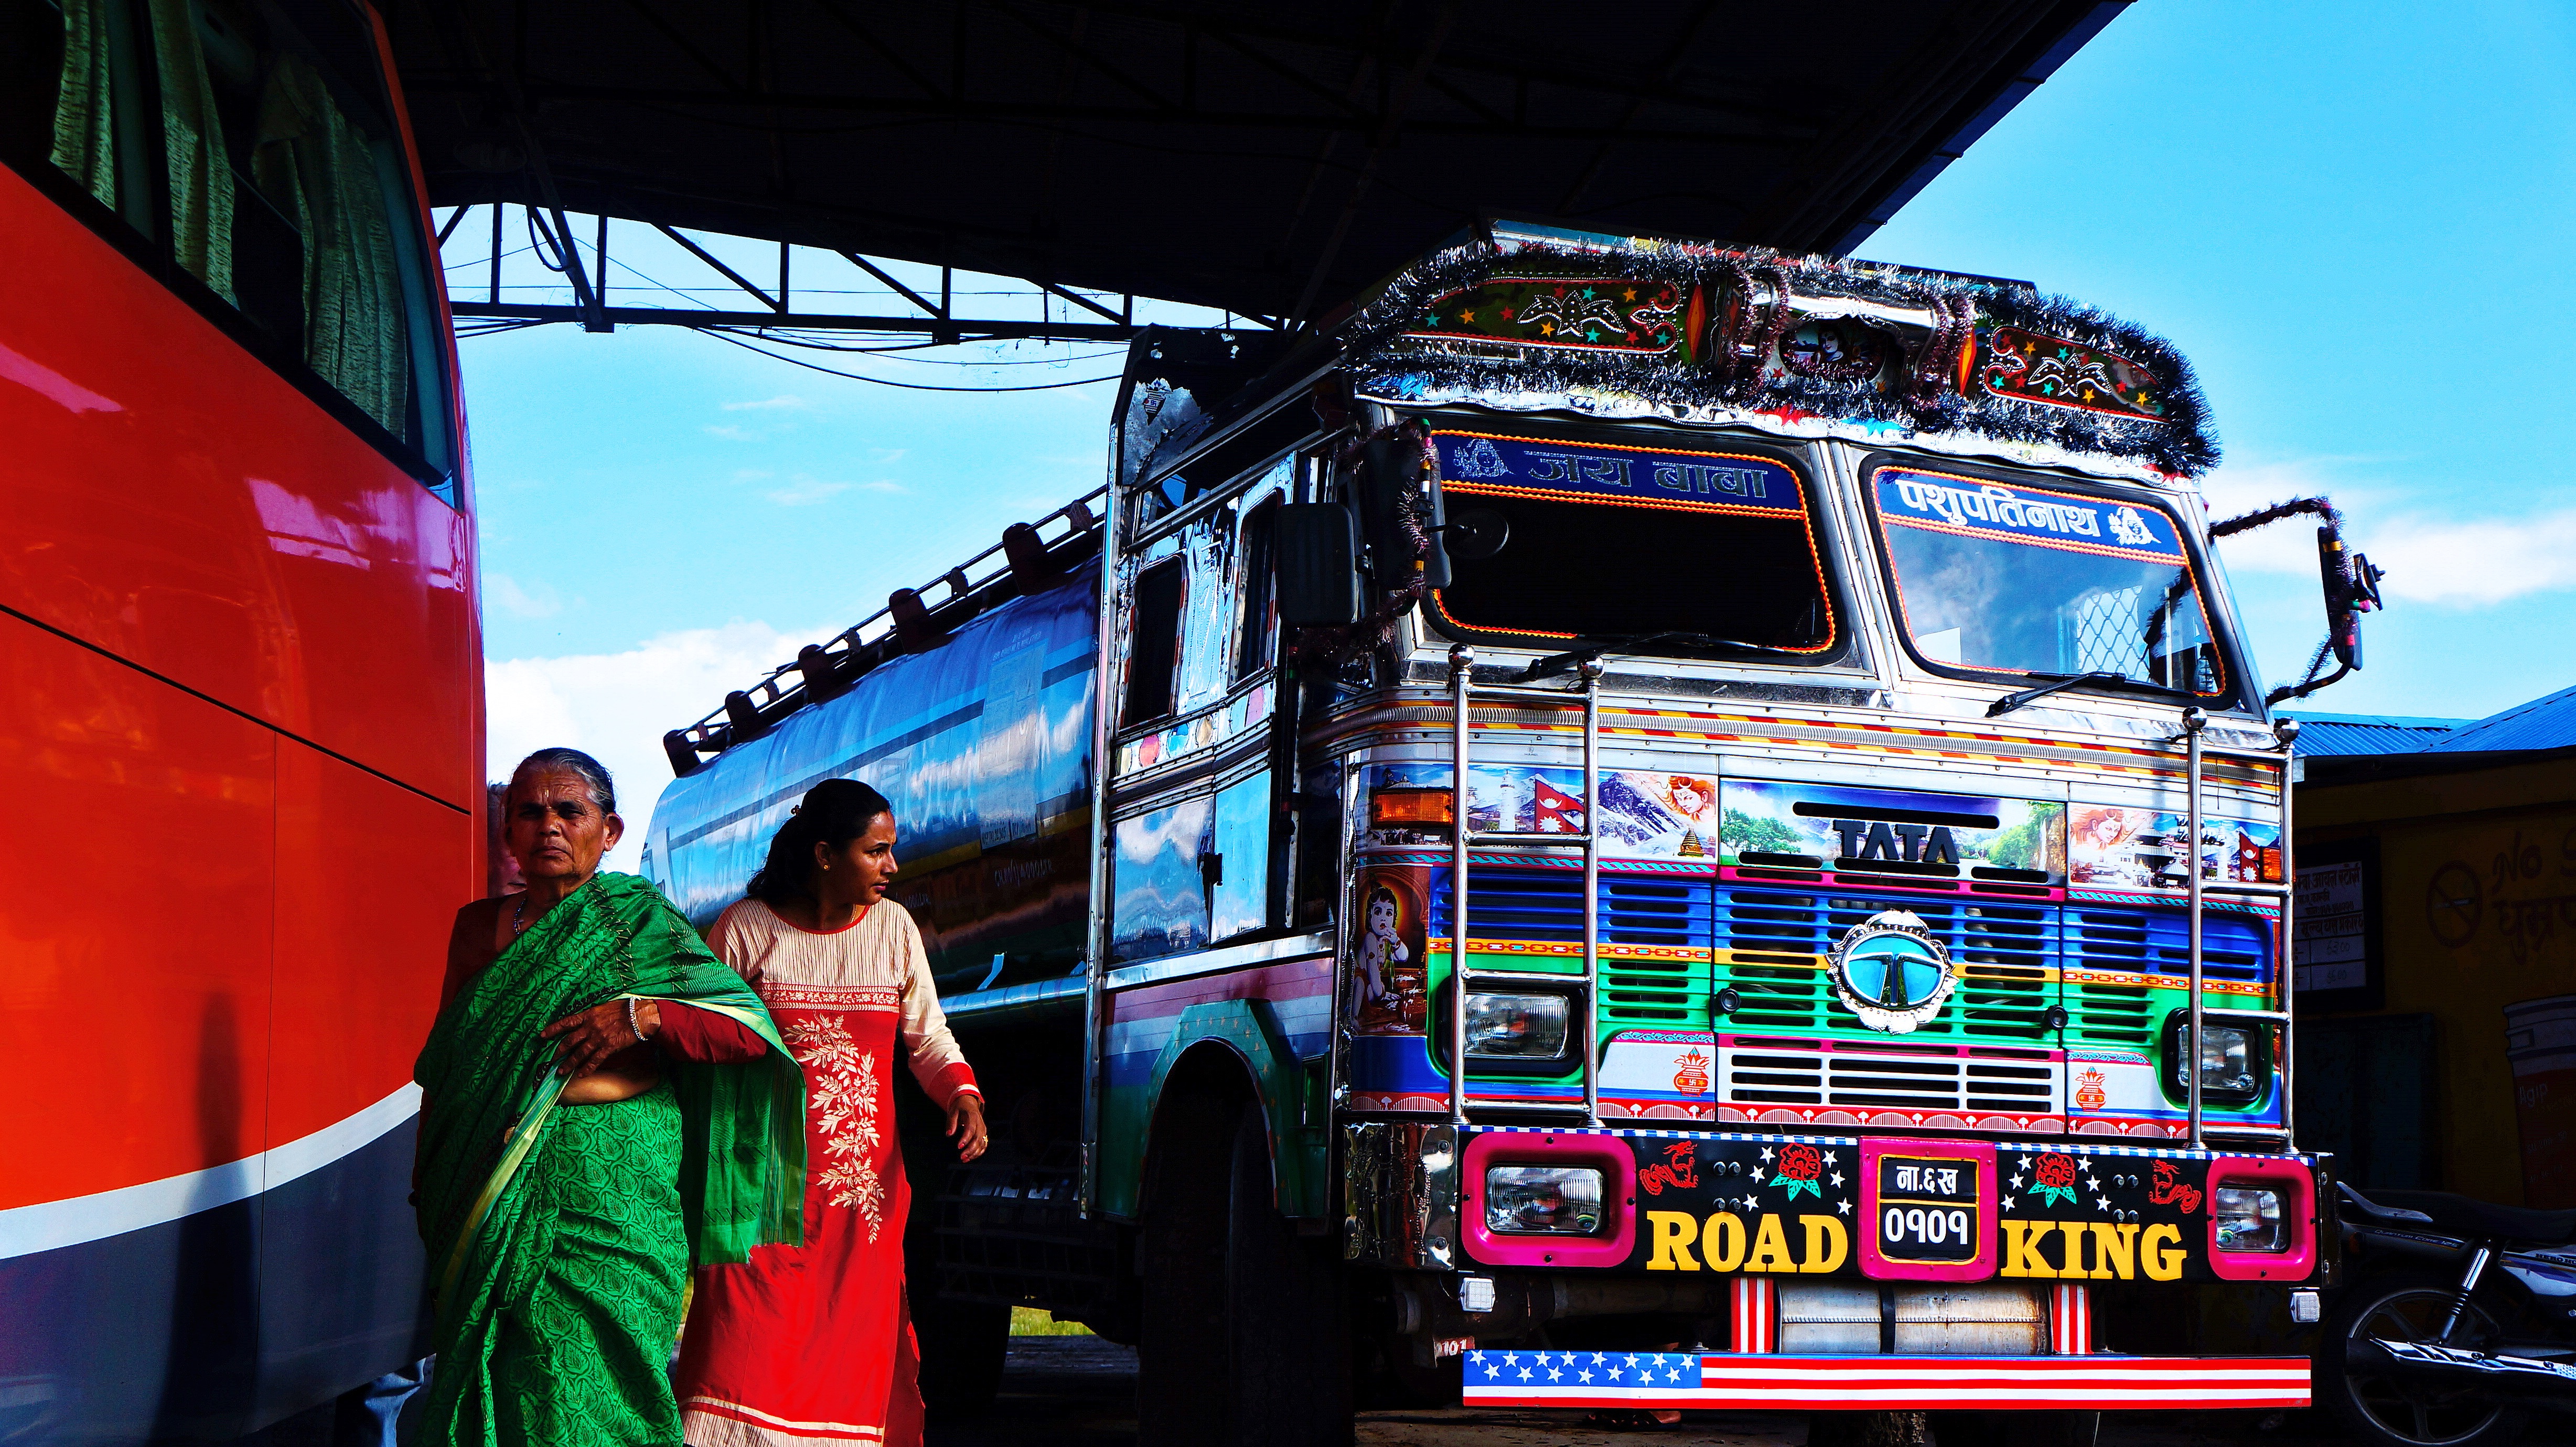
transport, vehicle, public transport